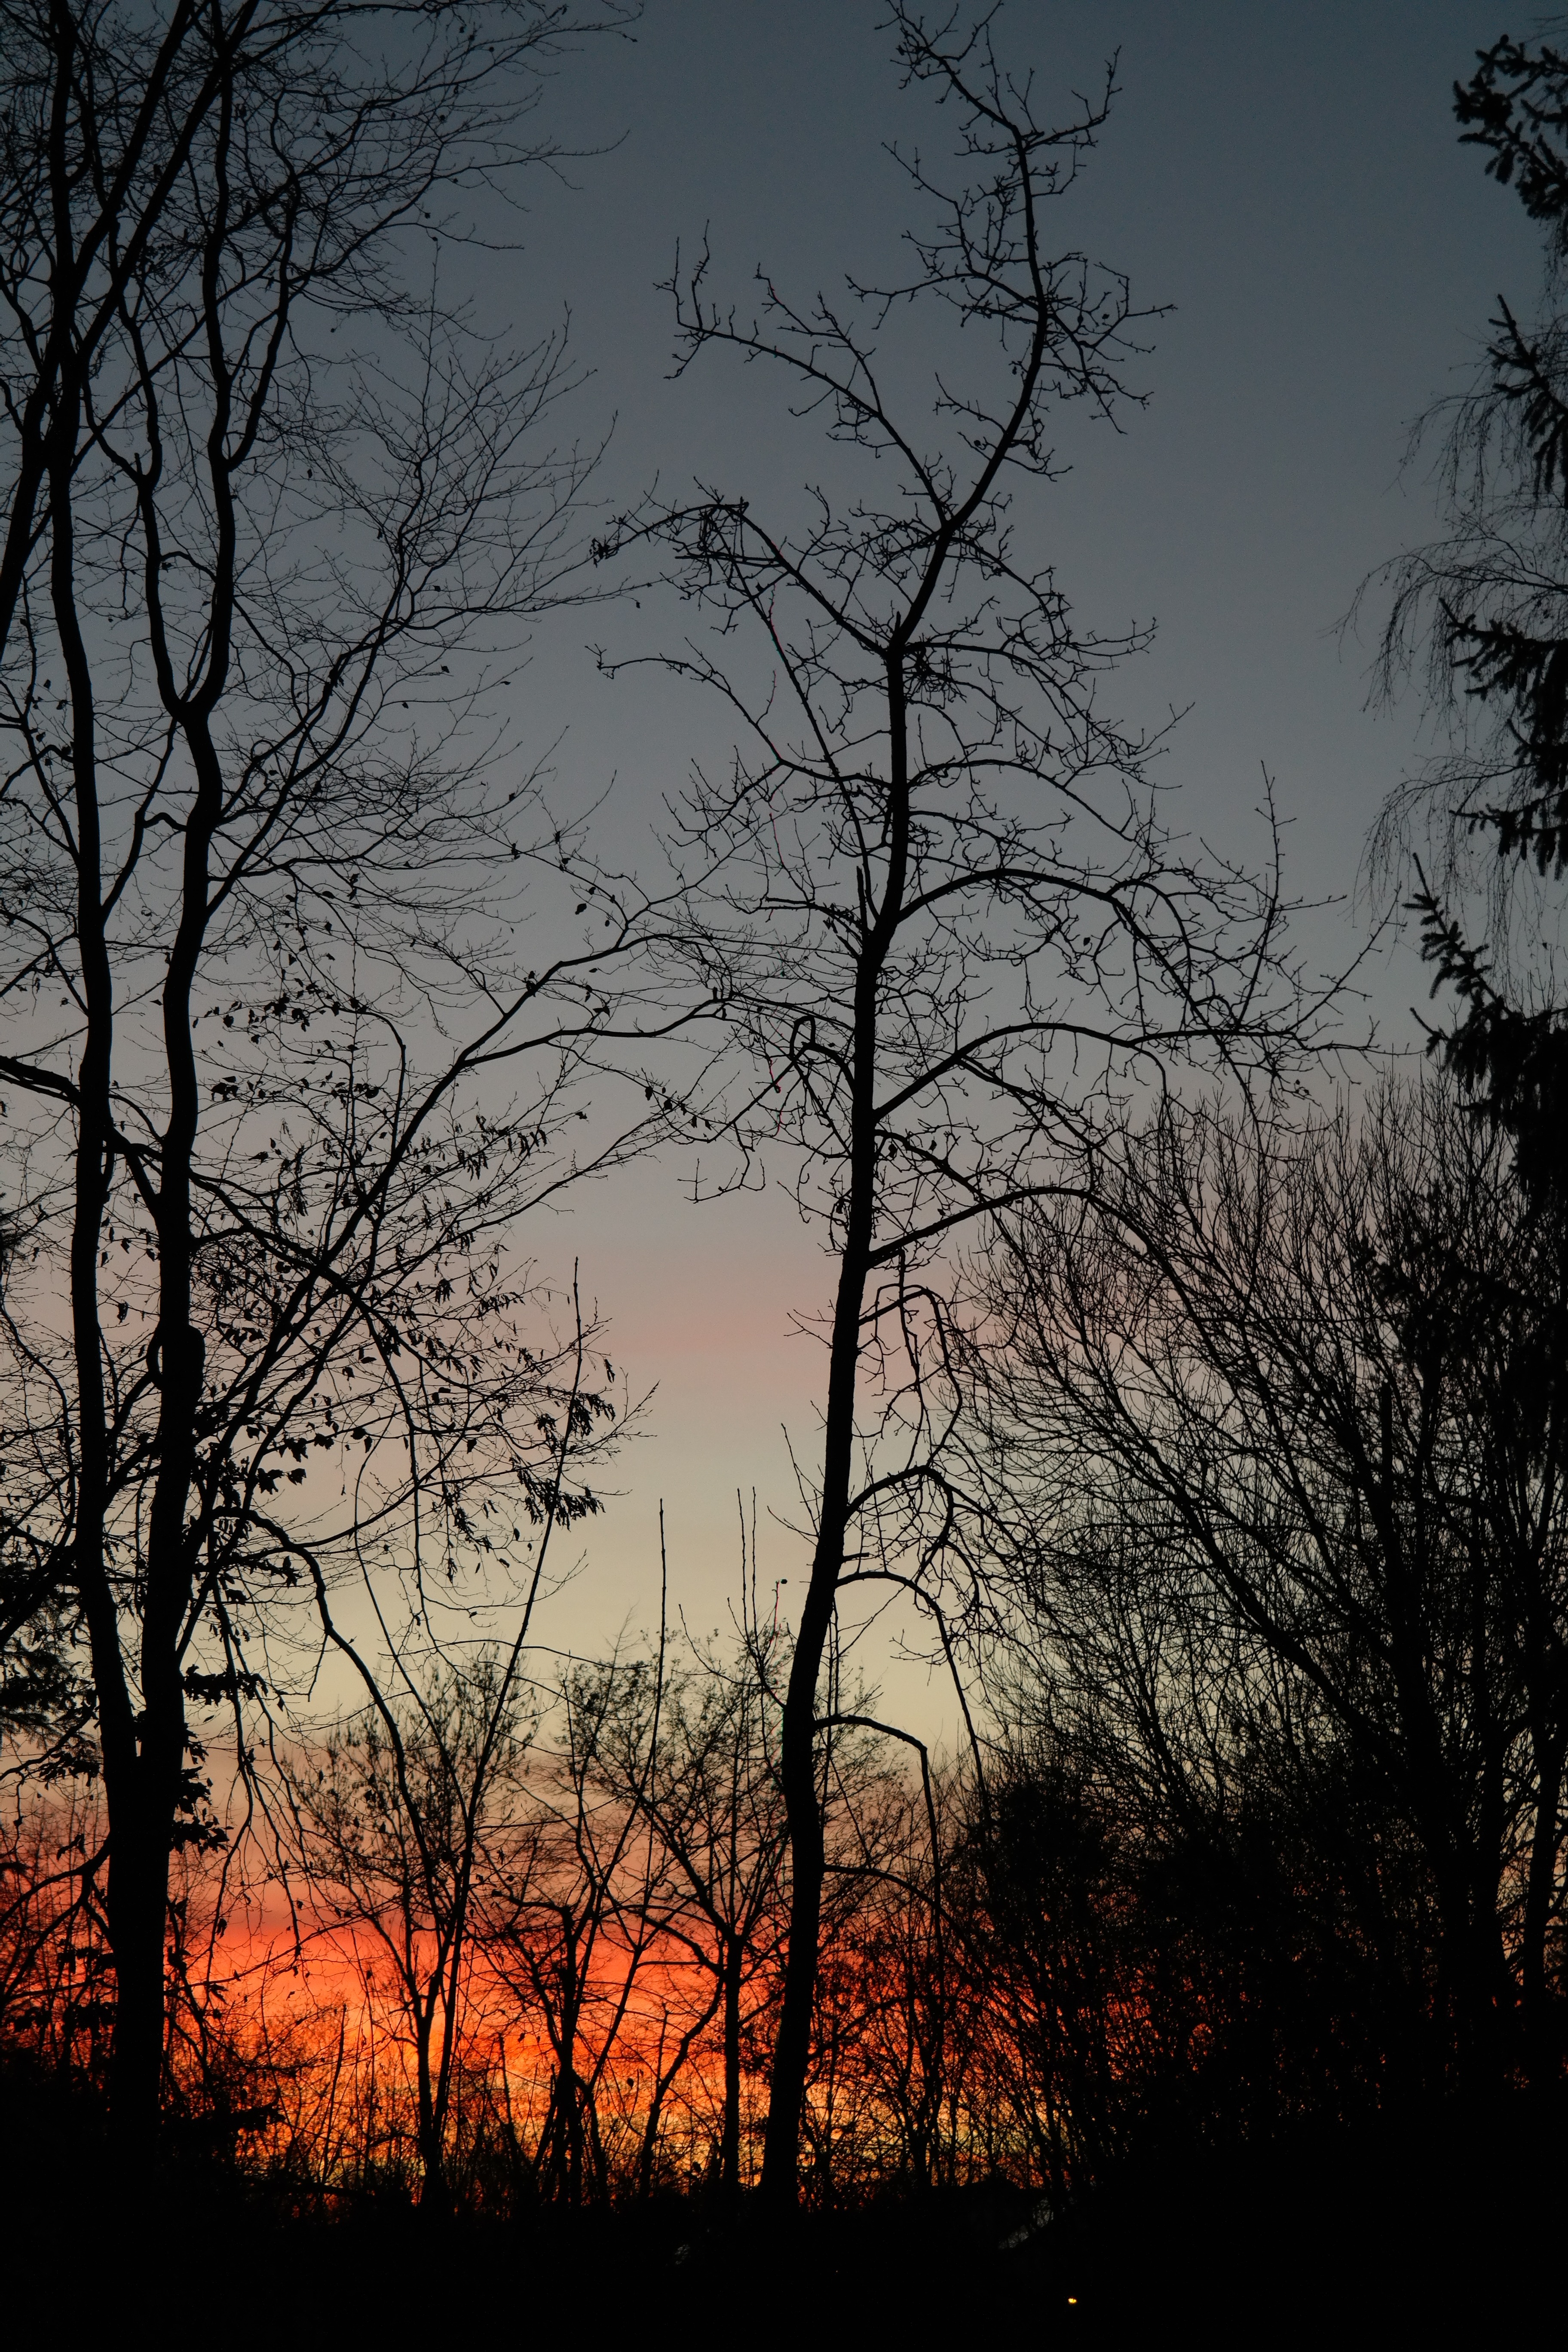
tree, nature, forest, branch, cloud, plant, sky, sunrise, sunset, mist, morning, leaf, dawn, dusk, evening, autumn, darkness, season, trees, clouds, tree trunks, abendstimmung, reddish, afterglow, evening sky, atmospheric phenomenon, woody plant